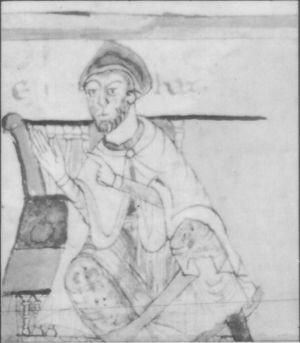
Charles Martel.